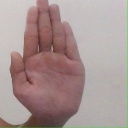
अक्षर: ध